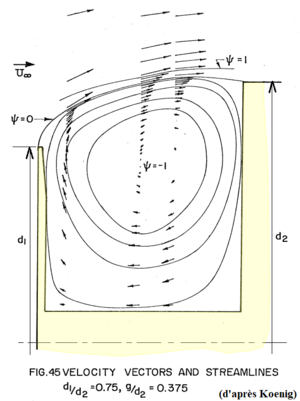
Écoulement en aval d'un disque précurseur pour Cx minimal, d'après Koenig. Grâce à ce disque de diamètre D 1 = 0 , 75 D 2 {\displaystyle D_{1}=0,75D_{2}} (placé à g = 0 , 375 D 2 {\displaystyle g=0,375D_{2}} ) on peut réduire le Cx d'avant corps d'un cylindre présenté axialement de 0,7 à 0,01.
La séparation de la couche limite est un effet qui apparaît autour d'un corps en mouvement dans un fluide quand la couche limite du fluide ne suit plus les contours de ce corps.